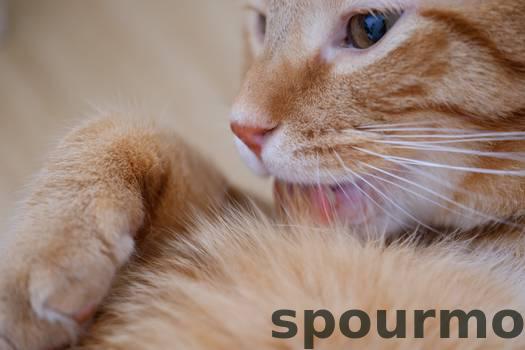
Label: Watermark